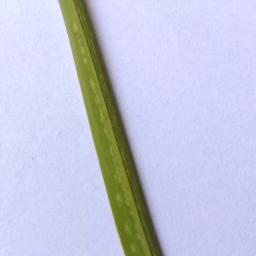
Label: Rice___Healthy